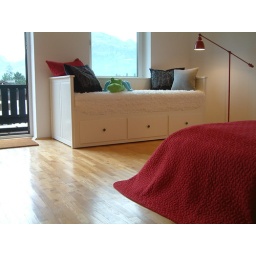
The day bed in bedroom 2